Okunev culture

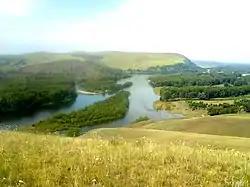
Minusinsk basin, with the Yenisey river.

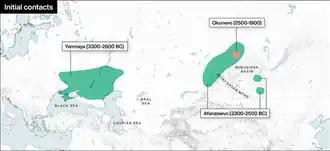
Earliest Bronze Age cultures in Central Asia.

The Okunevo culture is represented mostly by mounds burial structures, which were composed of small, rectangular surface enclosures made of stone slabs or sandstone tiles placed vertically in the ground. Within these enclosures were graves that were also lined with stone slabs. 62 Okunevo kurgans consisting of more than 500 burials and 60 single burials have been studied.